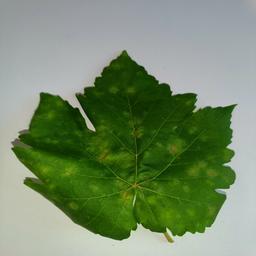
Label: Powdery Mildew